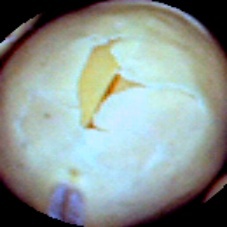
Label: Skin-damaged